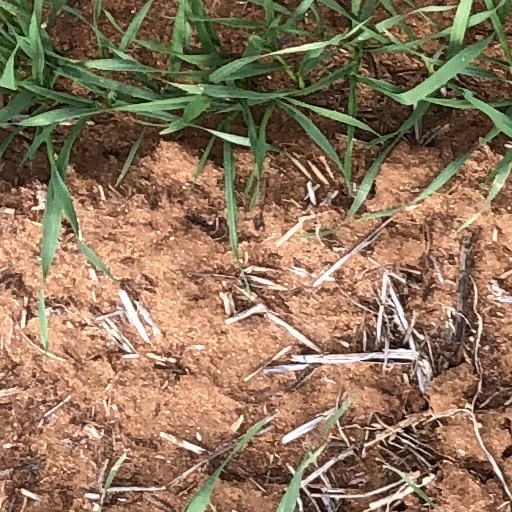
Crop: wheat